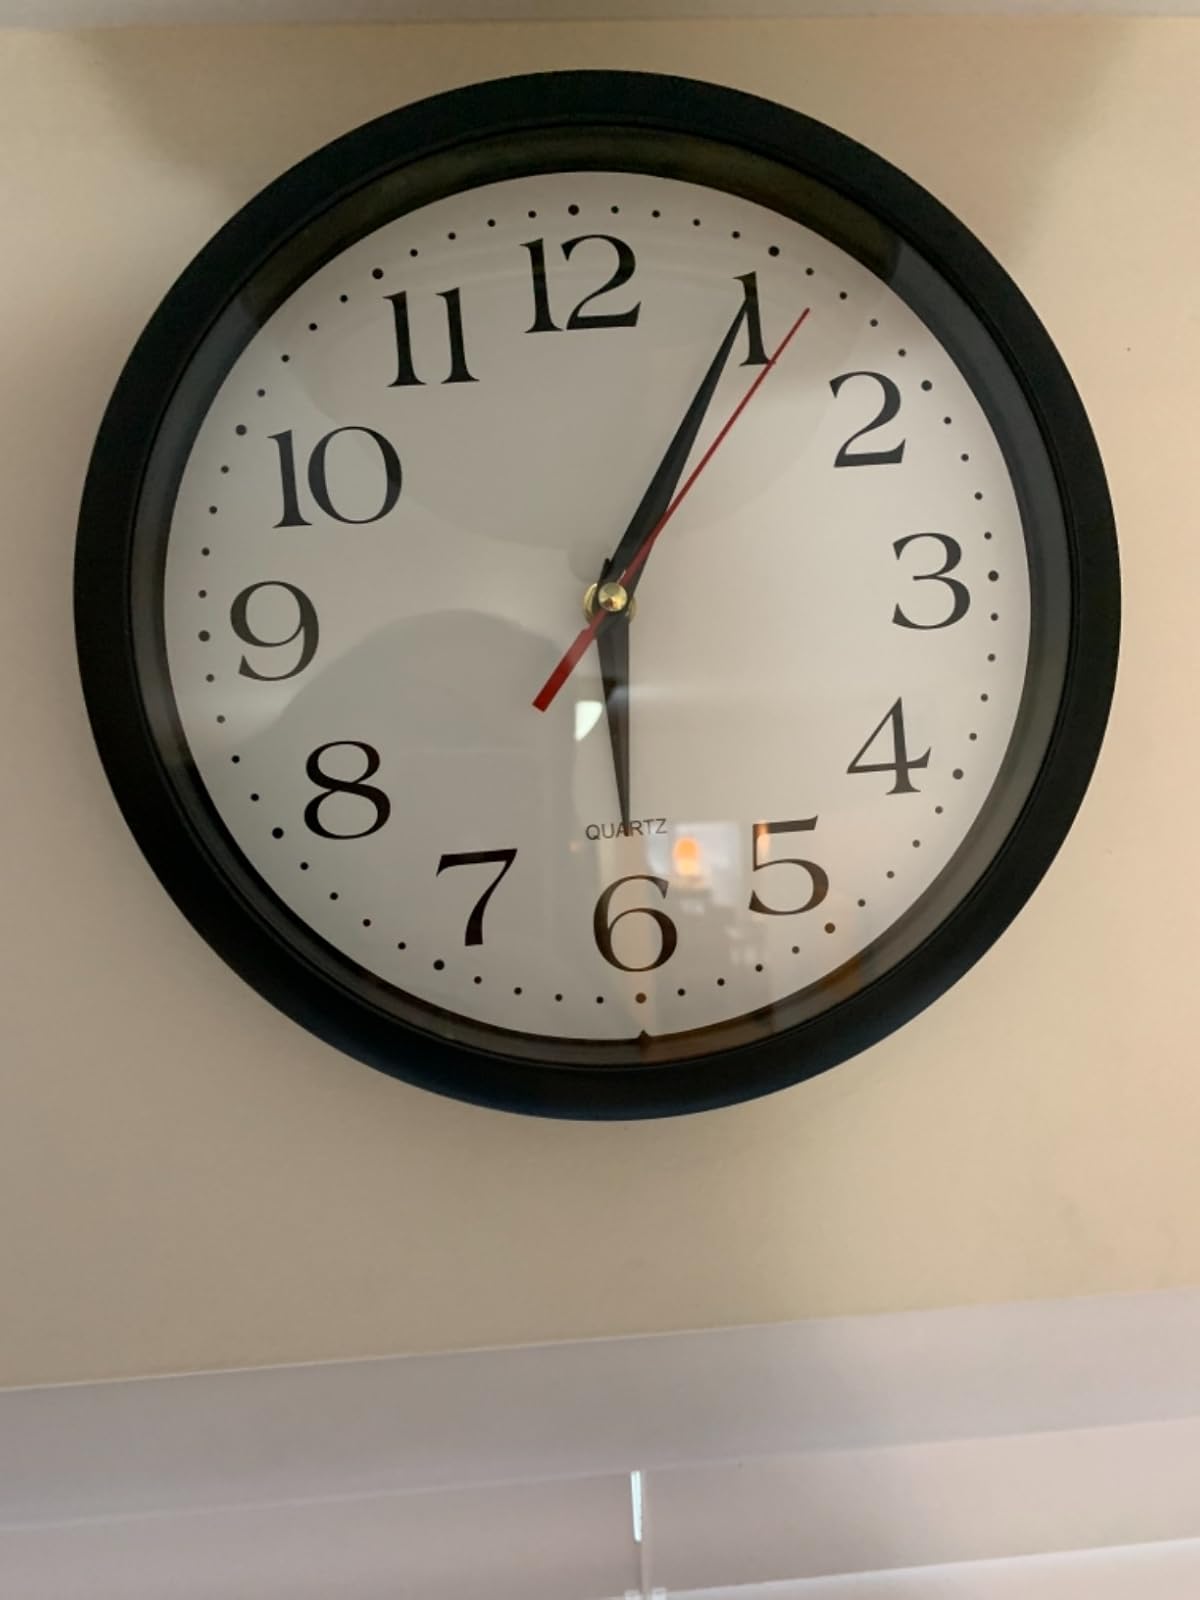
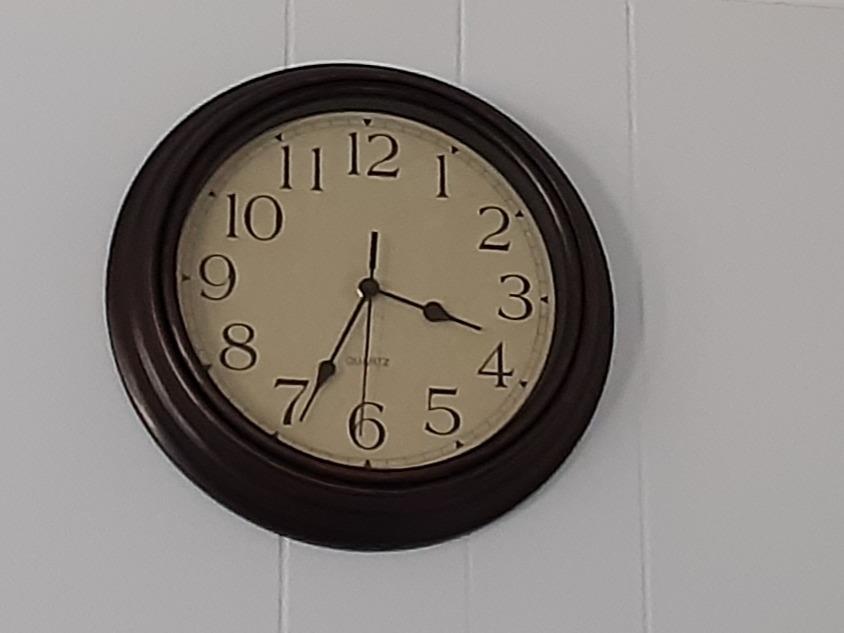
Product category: clock
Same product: no